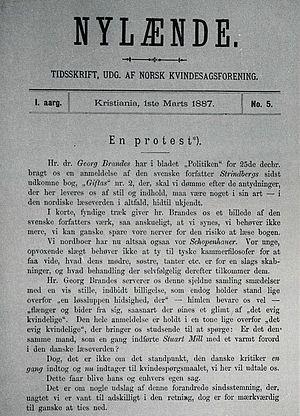
Nylænde était un magazine féministe norvégien, édité par l'Association norvégienne pour les droits des femmes entre 1887 et 1927. Le premier rédacteur du magazine est Gina Krog, de 1887 jusqu'à son décès en 1916. Fredrikke Mørck prit la relève et assura la rédaction jusqu'à la dernière publication du Nylænde en 1927.